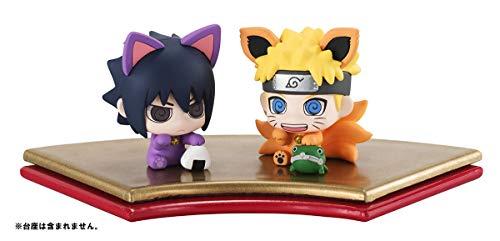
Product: Naruto: Maneki-Neko Maneki-Kyubi Petit Chara 2 Pack Mini Figure Set
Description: Naruto wears a maneki-kyubi style costume.
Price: $23.99
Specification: ProductDimensions:1.5x1.5x2inches|ItemWeight:3.2ounces|ShippingWeight:3.2ounces(Viewshippingratesandpolicies)|ASIN:B07F7FKKM9|Itemmodelnumber:-|Manufacturerrecommendedage:15yearsandup